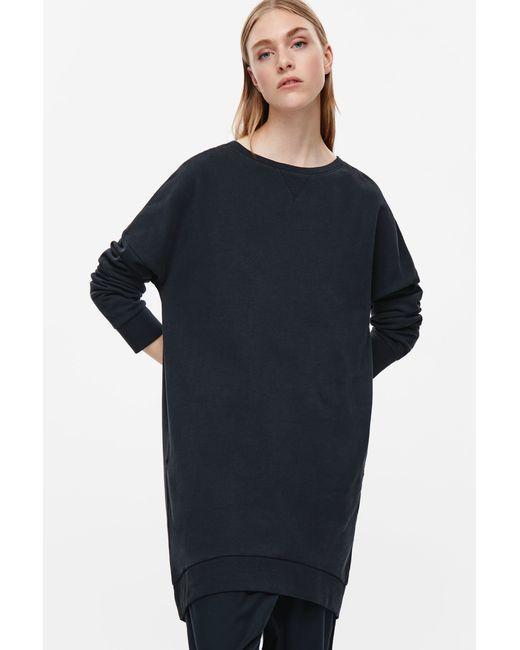
Langes Oberteil mit Rundhalsausschnitt und vollem Ärmel für Damen